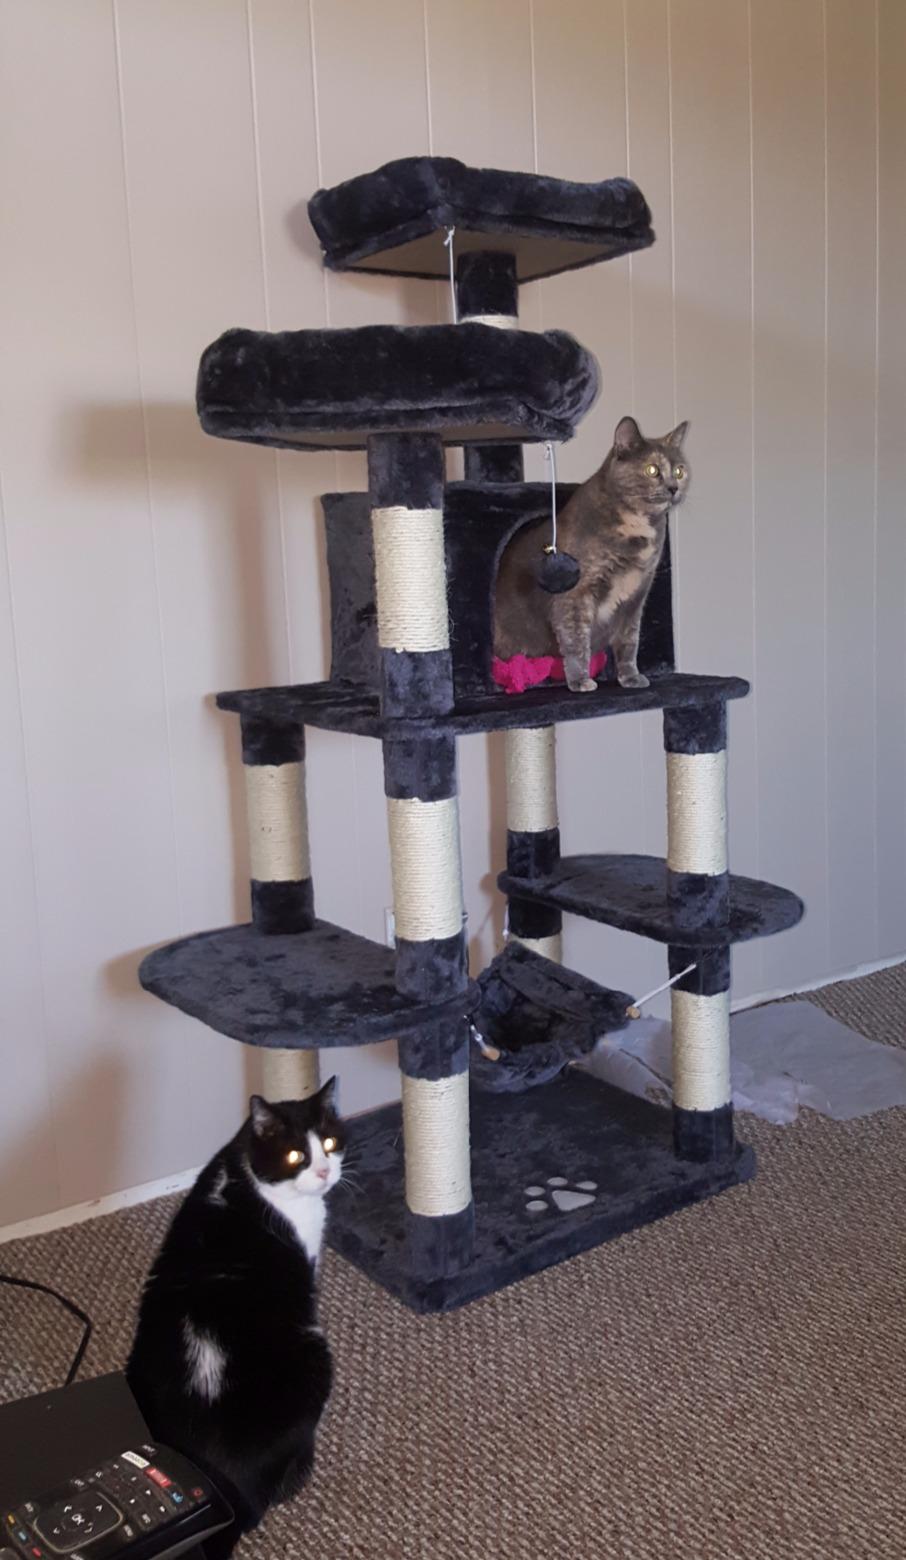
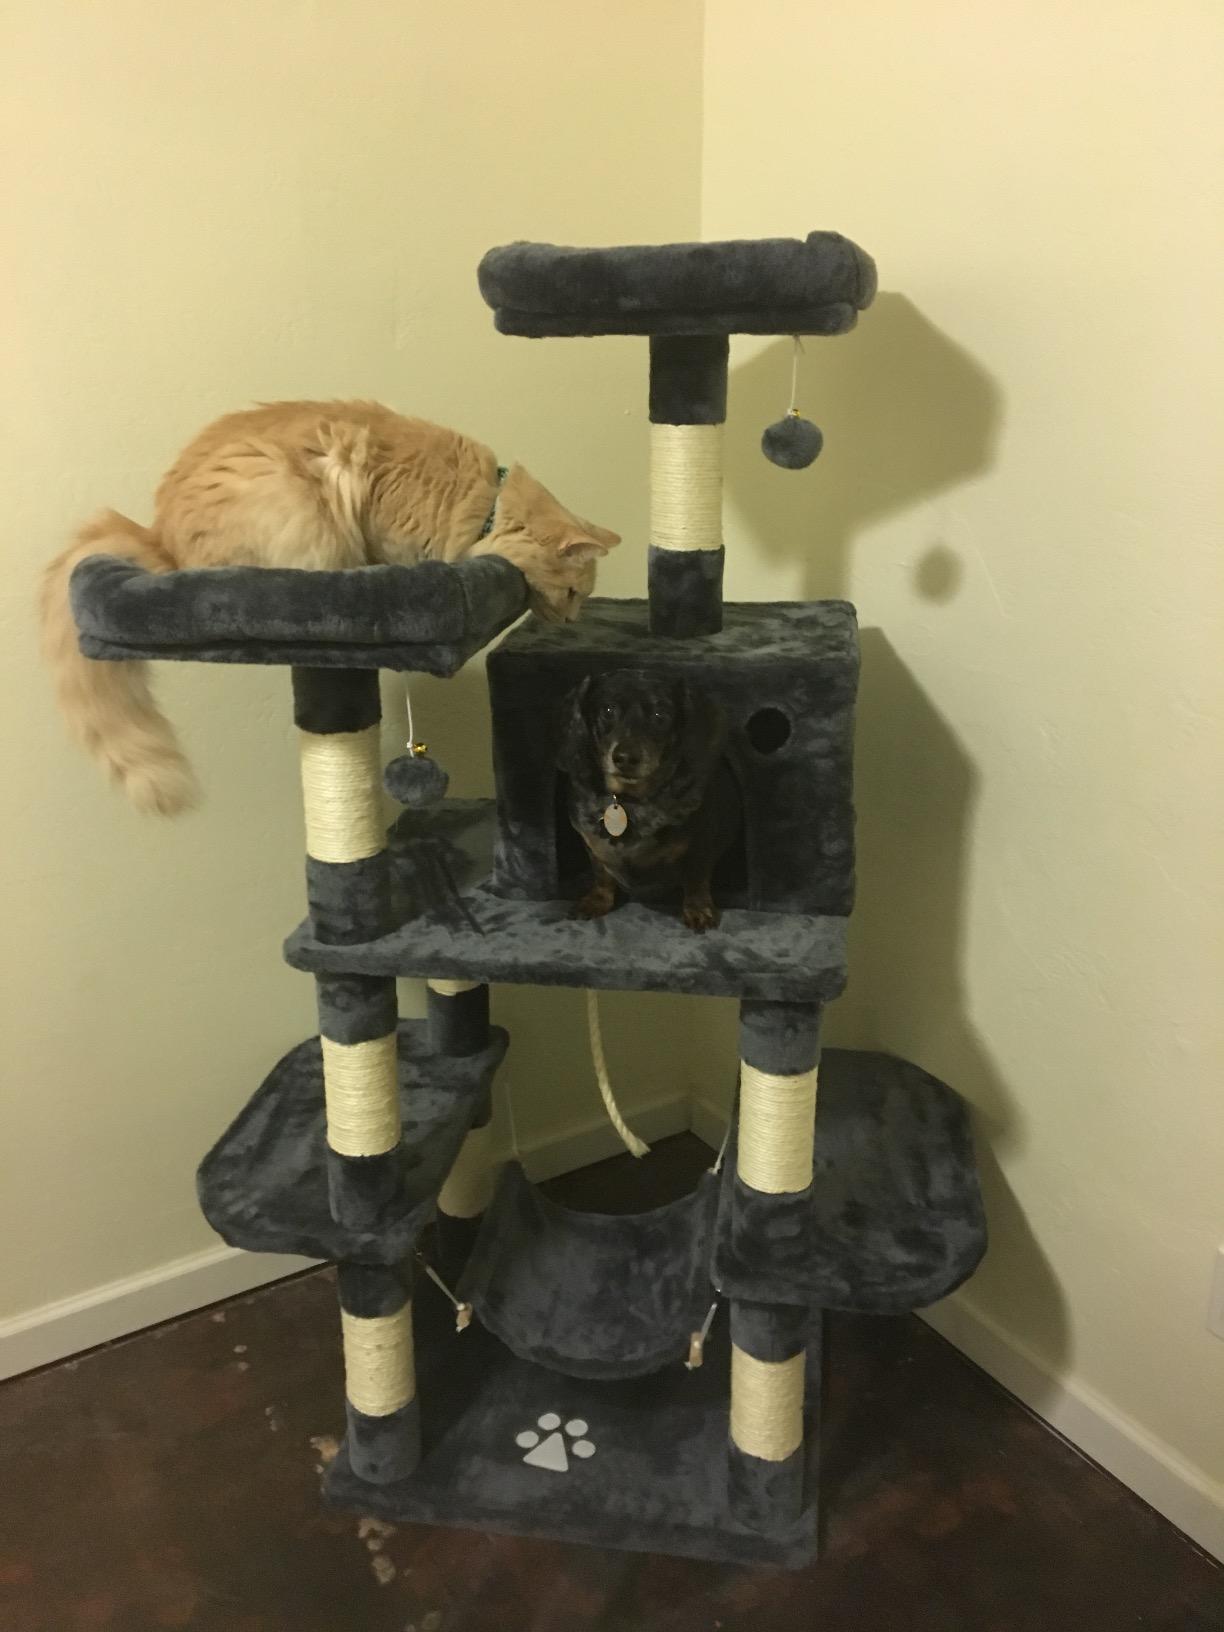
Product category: items_cat tree
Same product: yes